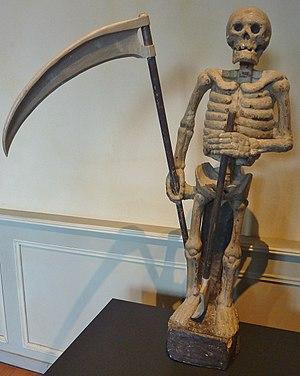
Ploumilliau
Ploumilliau [plumiljo], Plouilio en breton, est une commune trégorroise du département des Côtes-d'Armor, dans la région Bretagne, en France. Ses habitants s'appellent les Milliautais et les Milliautaises.
Fleur de tonnerre est un film dramatique franco-belge coécrit et réalisé par Stéphanie Pillonca-Kervern, sorti en 2017. Il s'agit de l'adaptation du roman du même nom de Jean Teulé.